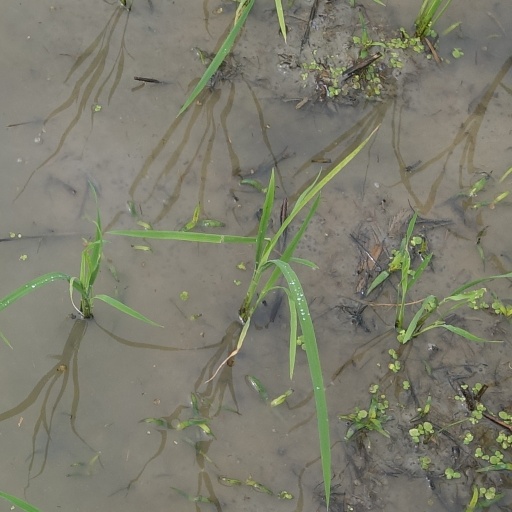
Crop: rice